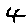
Label: 4